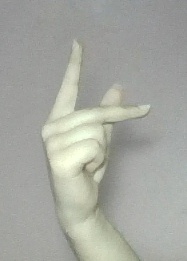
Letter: dha